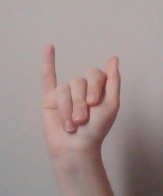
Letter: meem